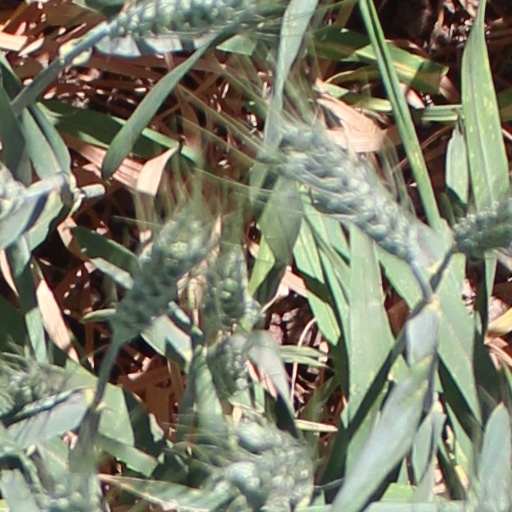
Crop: wheat